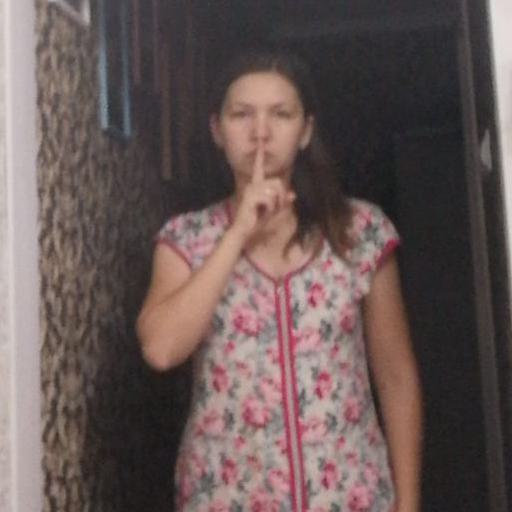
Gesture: mute